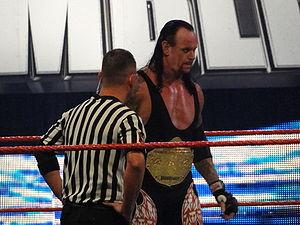
The Undertaker, de son vrai nom Mark William Calaway, est un ancien catcheur américain. Il a été connu pour son travail à la World Wrestling Entertainment en tant que catcheur. Calaway est considéré comme l'un des plus grands catcheurs de l'histoire, son look et son personnage sont devenus un symbole dans l'histoire du catch. Le Pro Wrestling Illustrated l'a nommé second dans son PWI 500 en 2002. Il a reçu le PWI Feud of the Year Award en 1991 à la suite de sa rivalité contre l'Ultimate Warrior, quatre fois le PWI Match of the Year Award en 1998 à la suite de son match face à Mankind au King of the Ring, à ses matchs face à Shawn Michaels en 2009 et 2010 lors de WrestleMania XXV et XXVI et son match face à Triple H en 2012 lors de WrestleMania XXVIII. Le Wrestling Observer Newsletter a noté son match face à Shawn Michaels lors de Badd Blood: In Your House en 1997 comme étant un « 5 Stars match ».